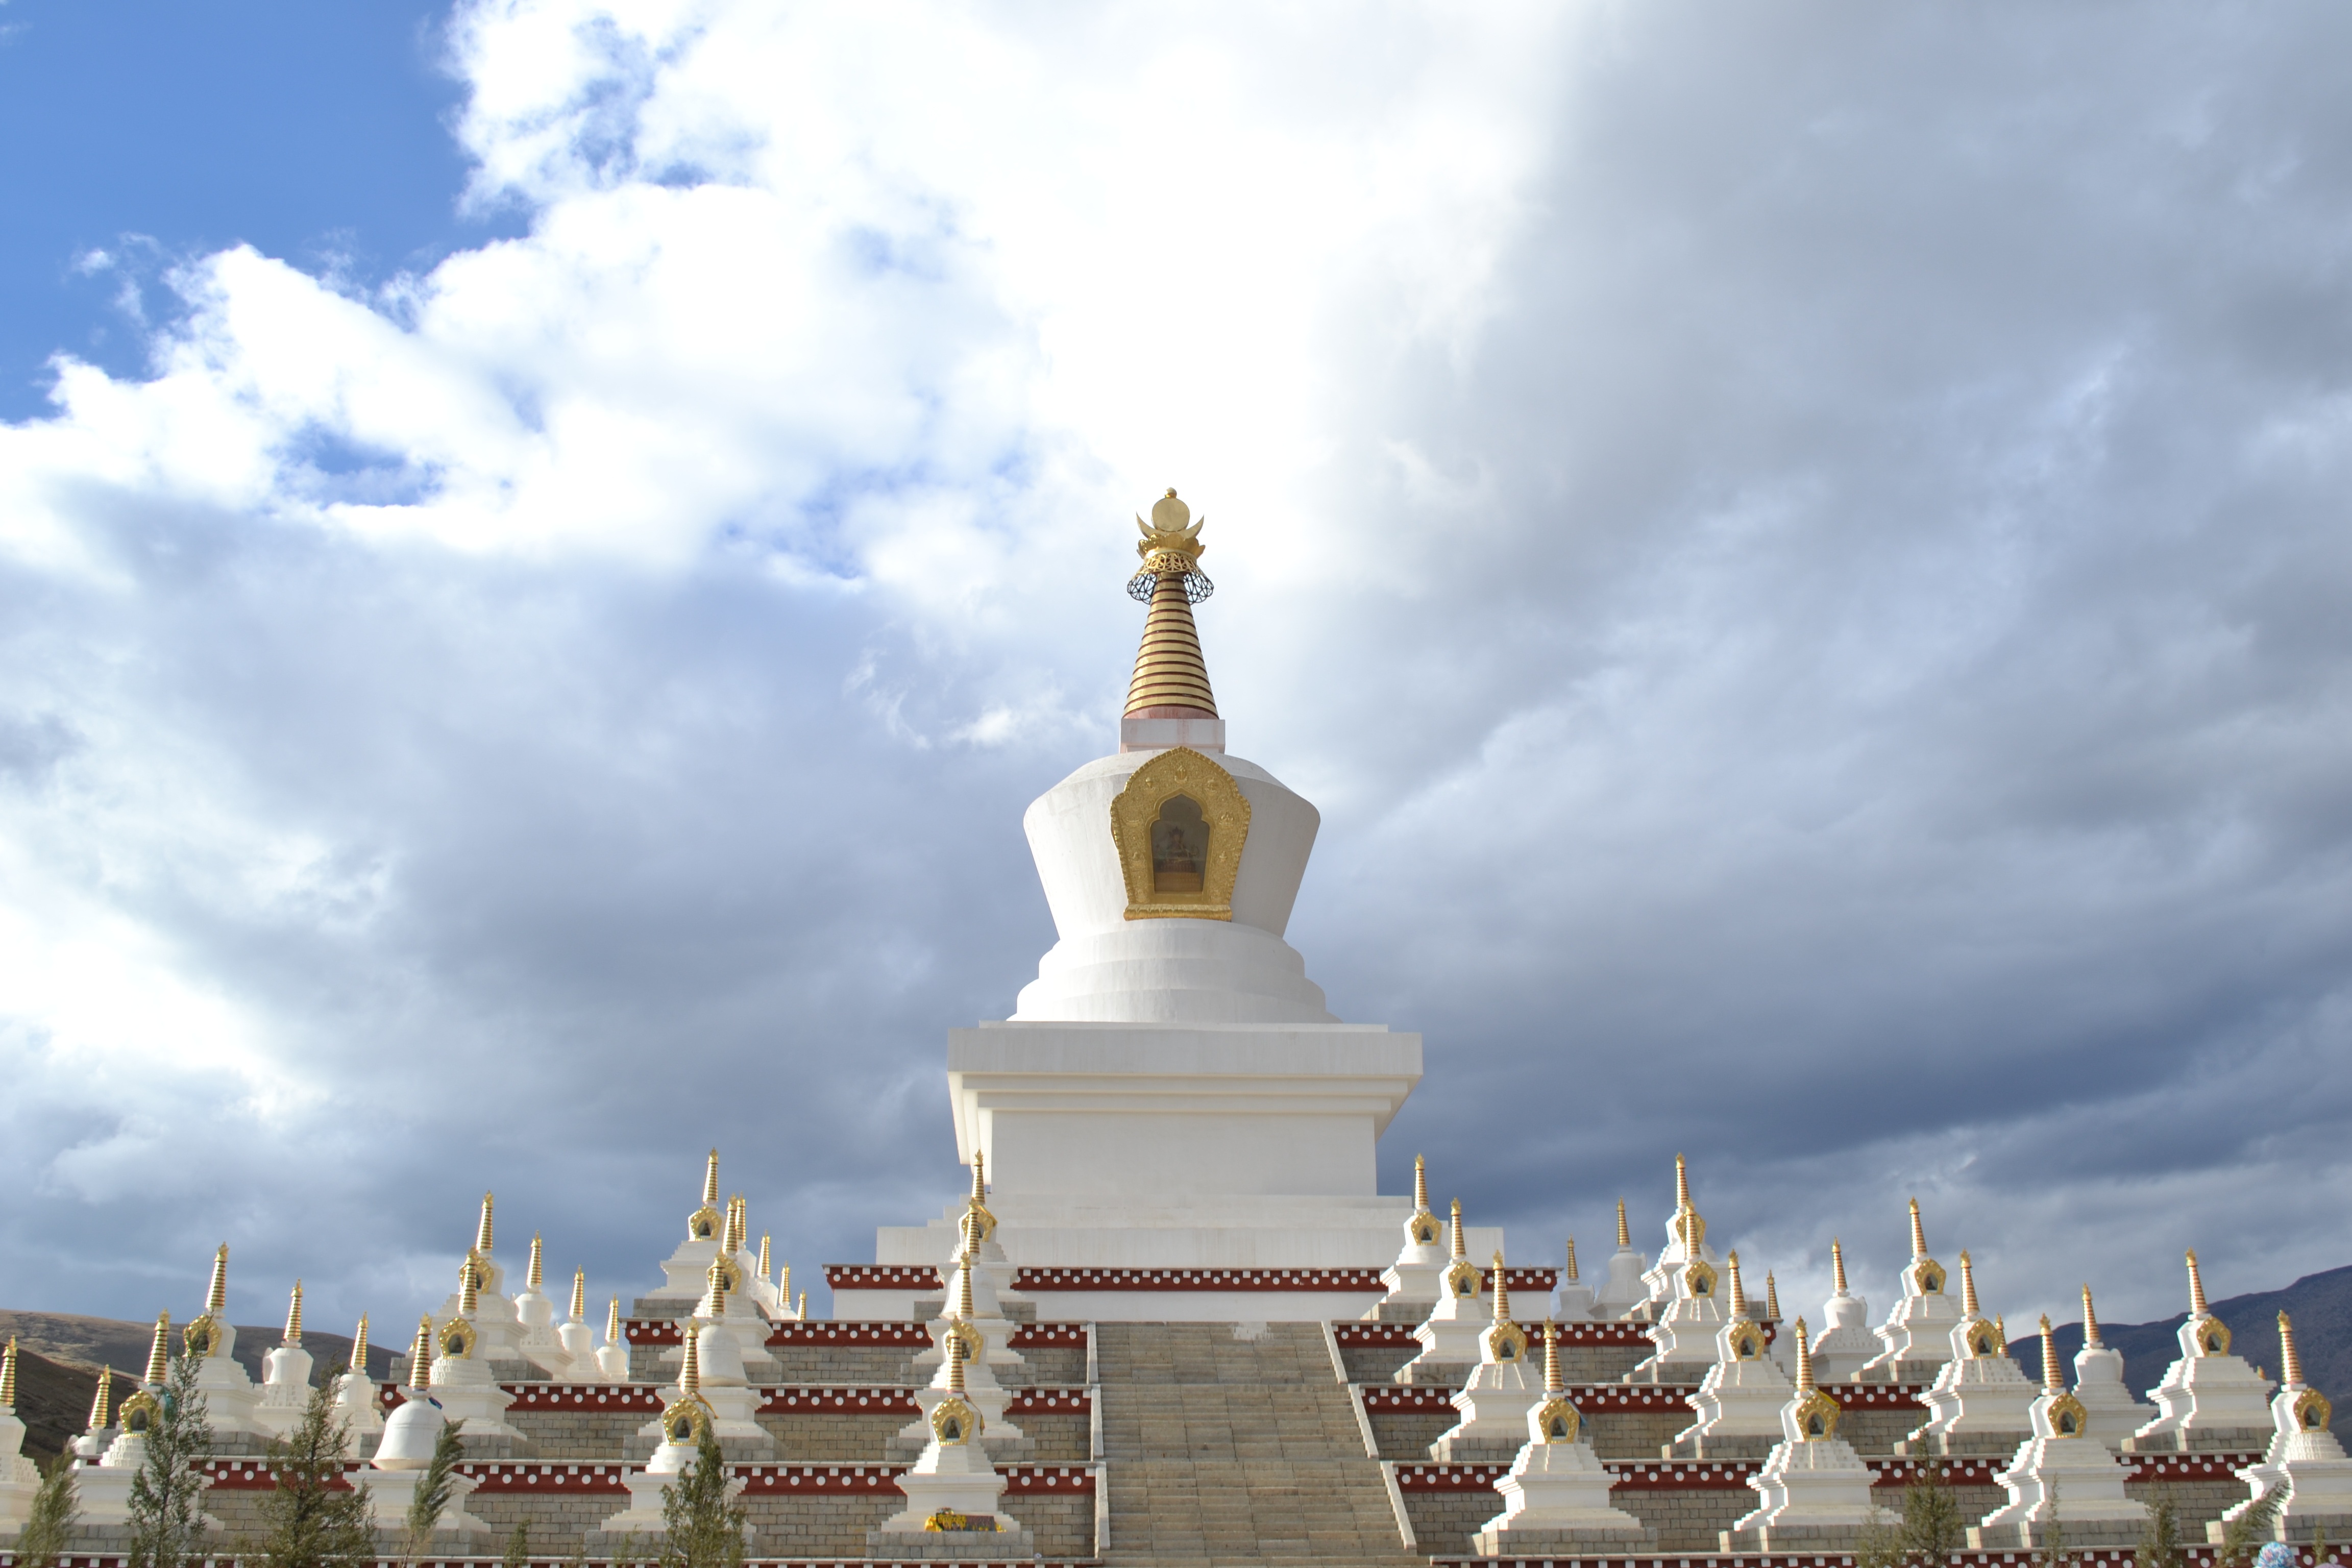
building, tower, landmark, tourism, place of worship, temple, spire, beautiful, pagoda, wat, the scenery, baita